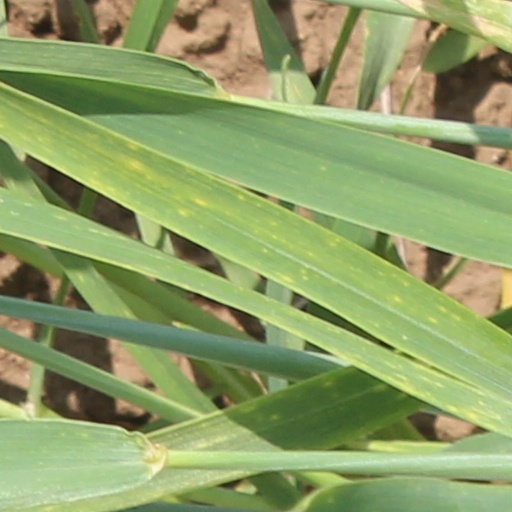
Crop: wheat